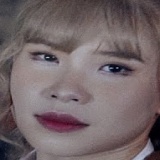
ca sĩ Khởi My